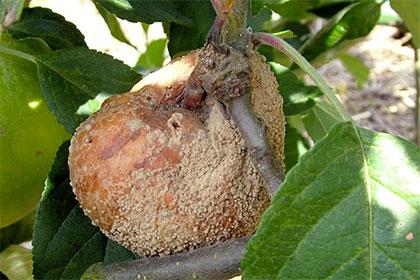
Plant: Plum
Disease: plum brown rot